The Outlet Collection Seattle

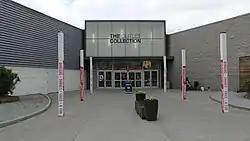
The southeast entrance to The Outlet Collection Seattle

The Outlet Collection Seattle, formerly SuperMall of the Great Northwest, is an outlet mall in Auburn, Washington, United States, that opened in August 1995. The mall is currently anchored by Burlington, Nordstrom Rack, Dave & Busters, and FieldhouseUSA. There are two vacant anchor spaces, previously occupied by Dick's Warehouse Sale and Bed Bath & Beyond, the latter of which reopened as Best Buy Outlet in November 2023. Junior anchors include Ashley HomeStore, Fitness Quest, Old Navy Outlet, and H&M. A Walmart Supercenter and Regal Cinemas movie theater are also located on mall property.